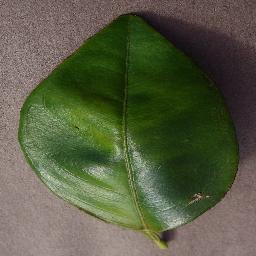
Label: Orange___Haunglongbing_(Citrus_greening)